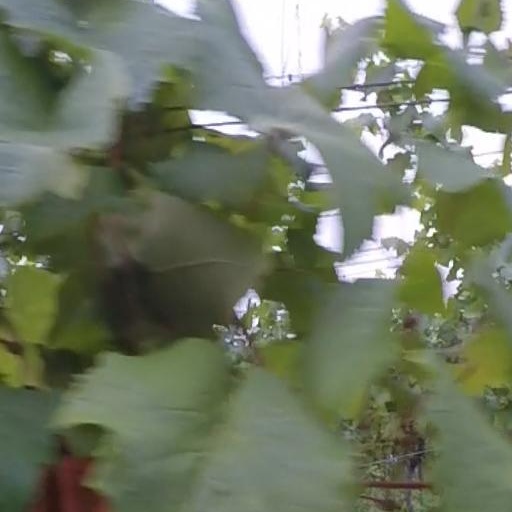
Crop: grape